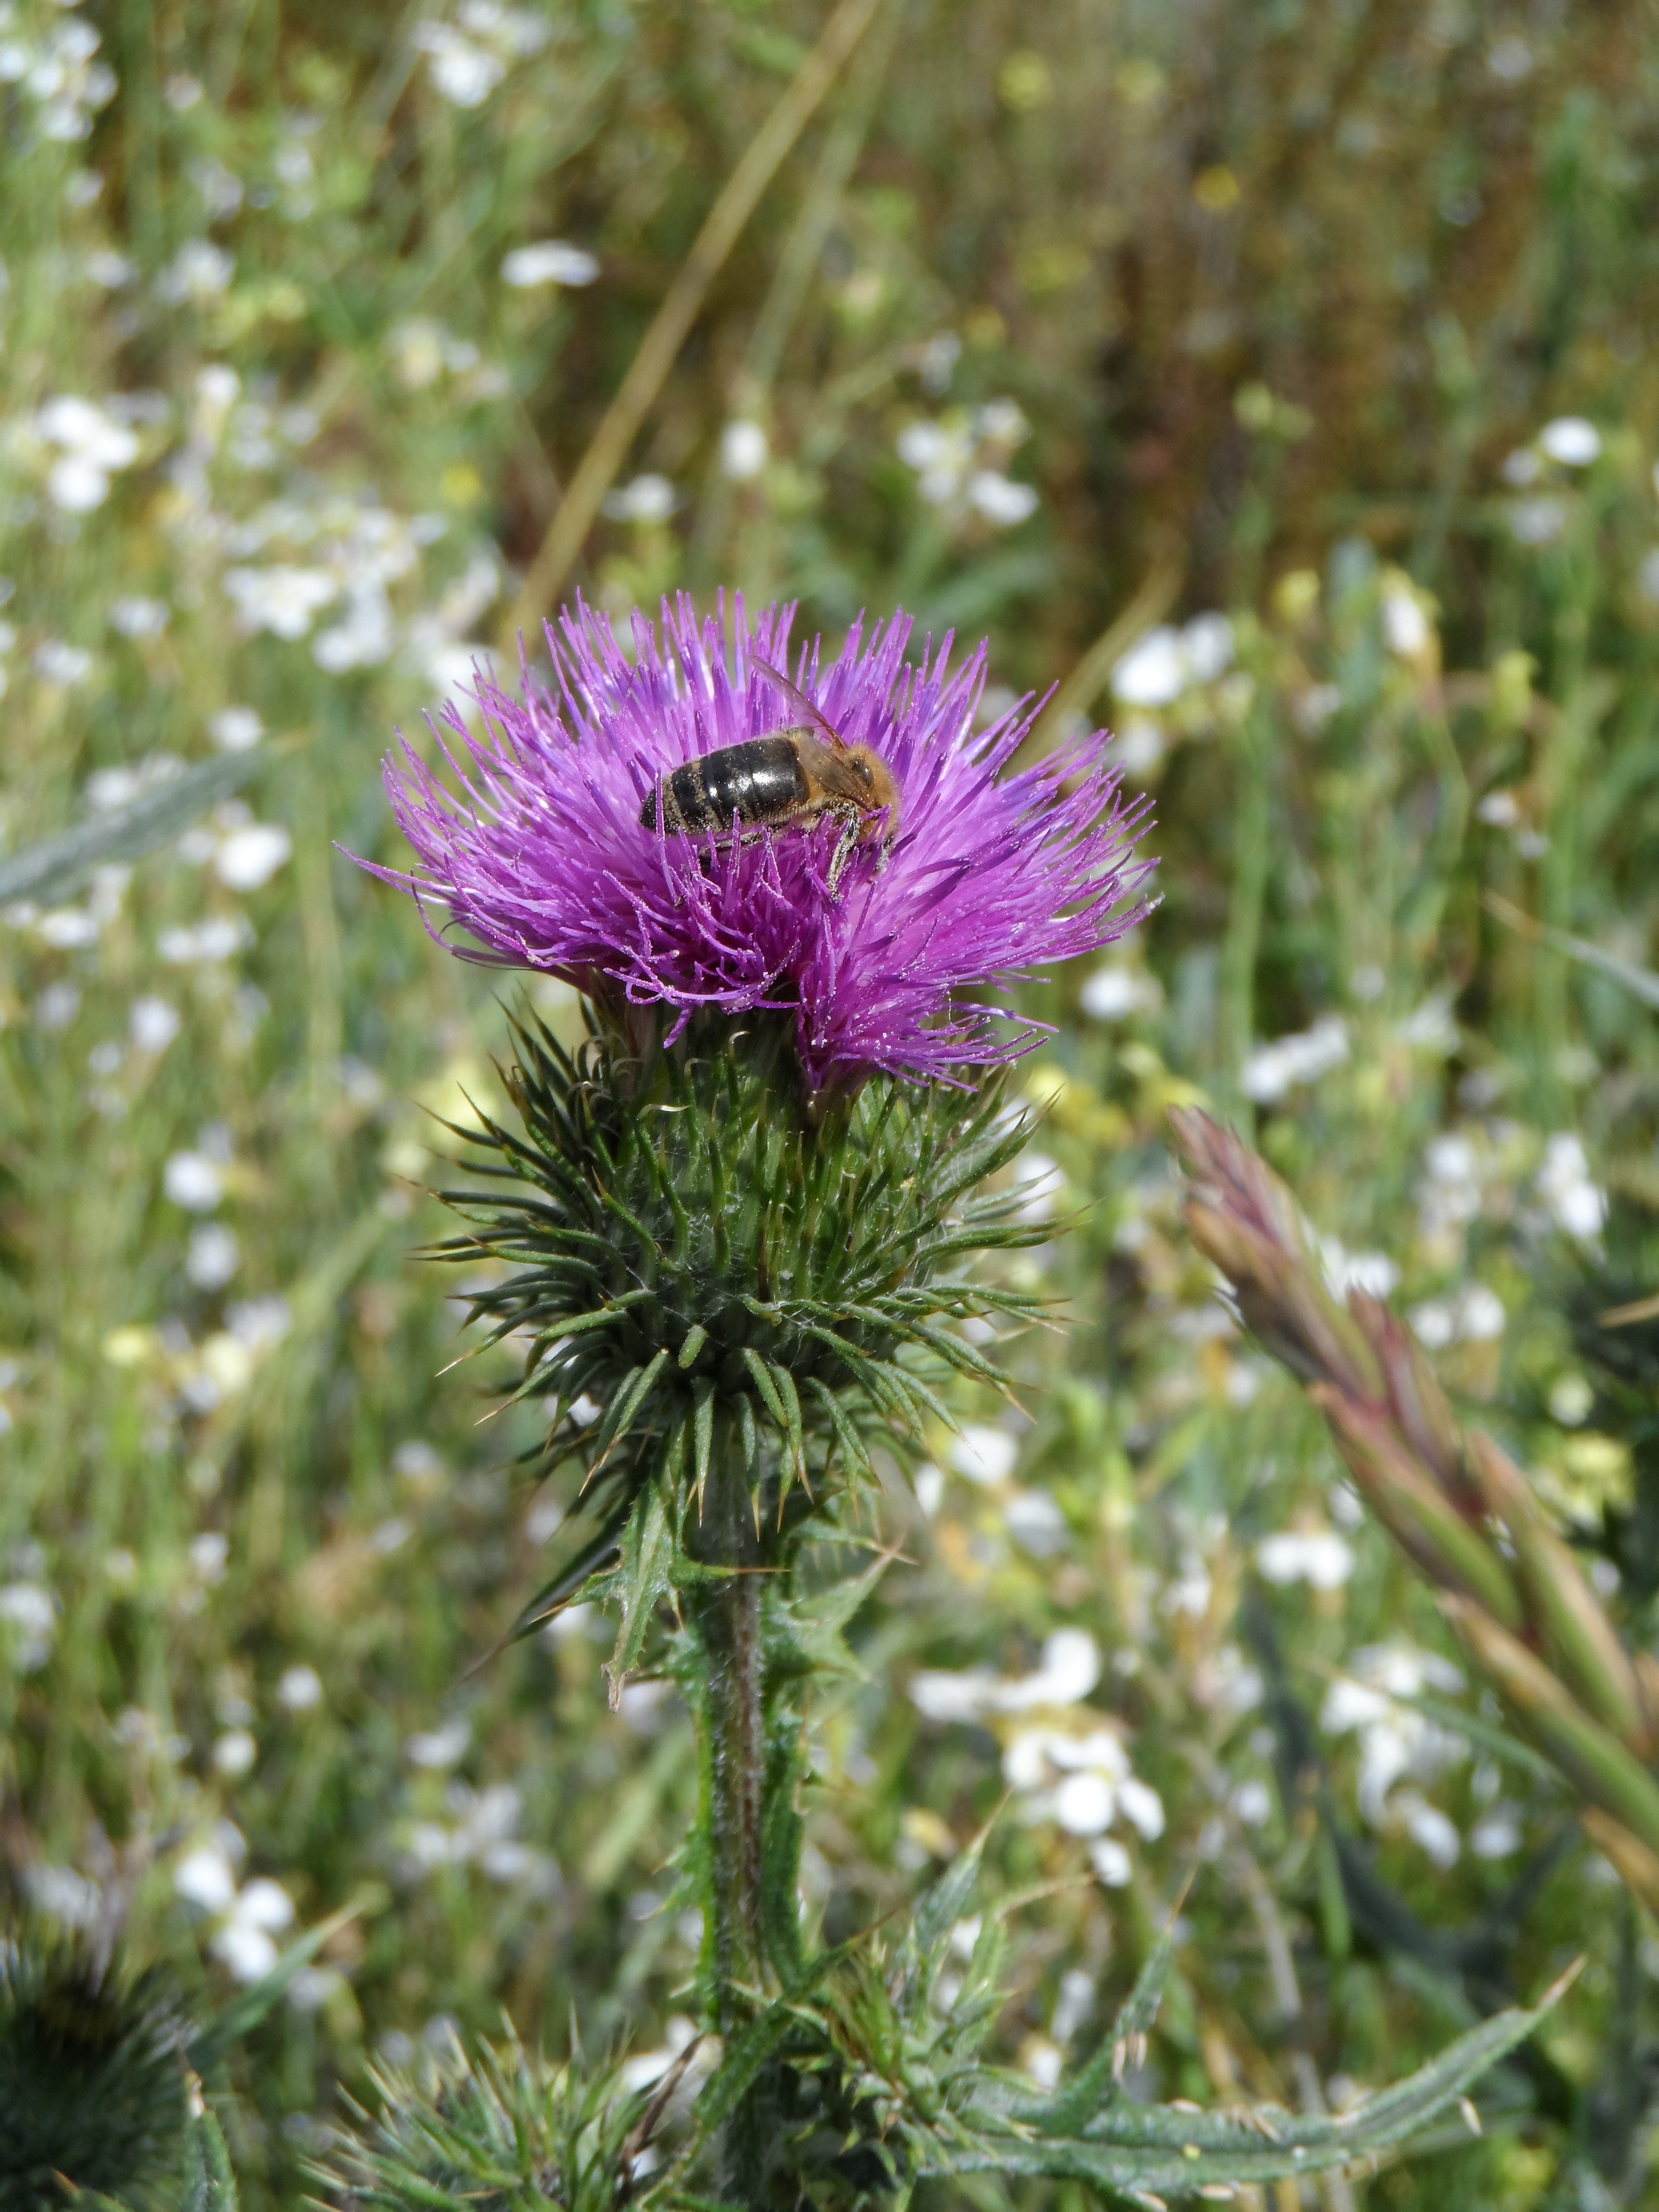
nature, prickly, plant, field, meadow, prairie, flower, purple, bloom, summer, green, grow, botany, close, flora, sprout, single flower, wildflower, flowers, bright, picturesque, bee, thorns, thistle, composites, inflorescence, aster like, fodder plant, flowering plant, green stuff, krautig, scratchy, daisy family, silybum, cirsium vulgare, rain field, land plant